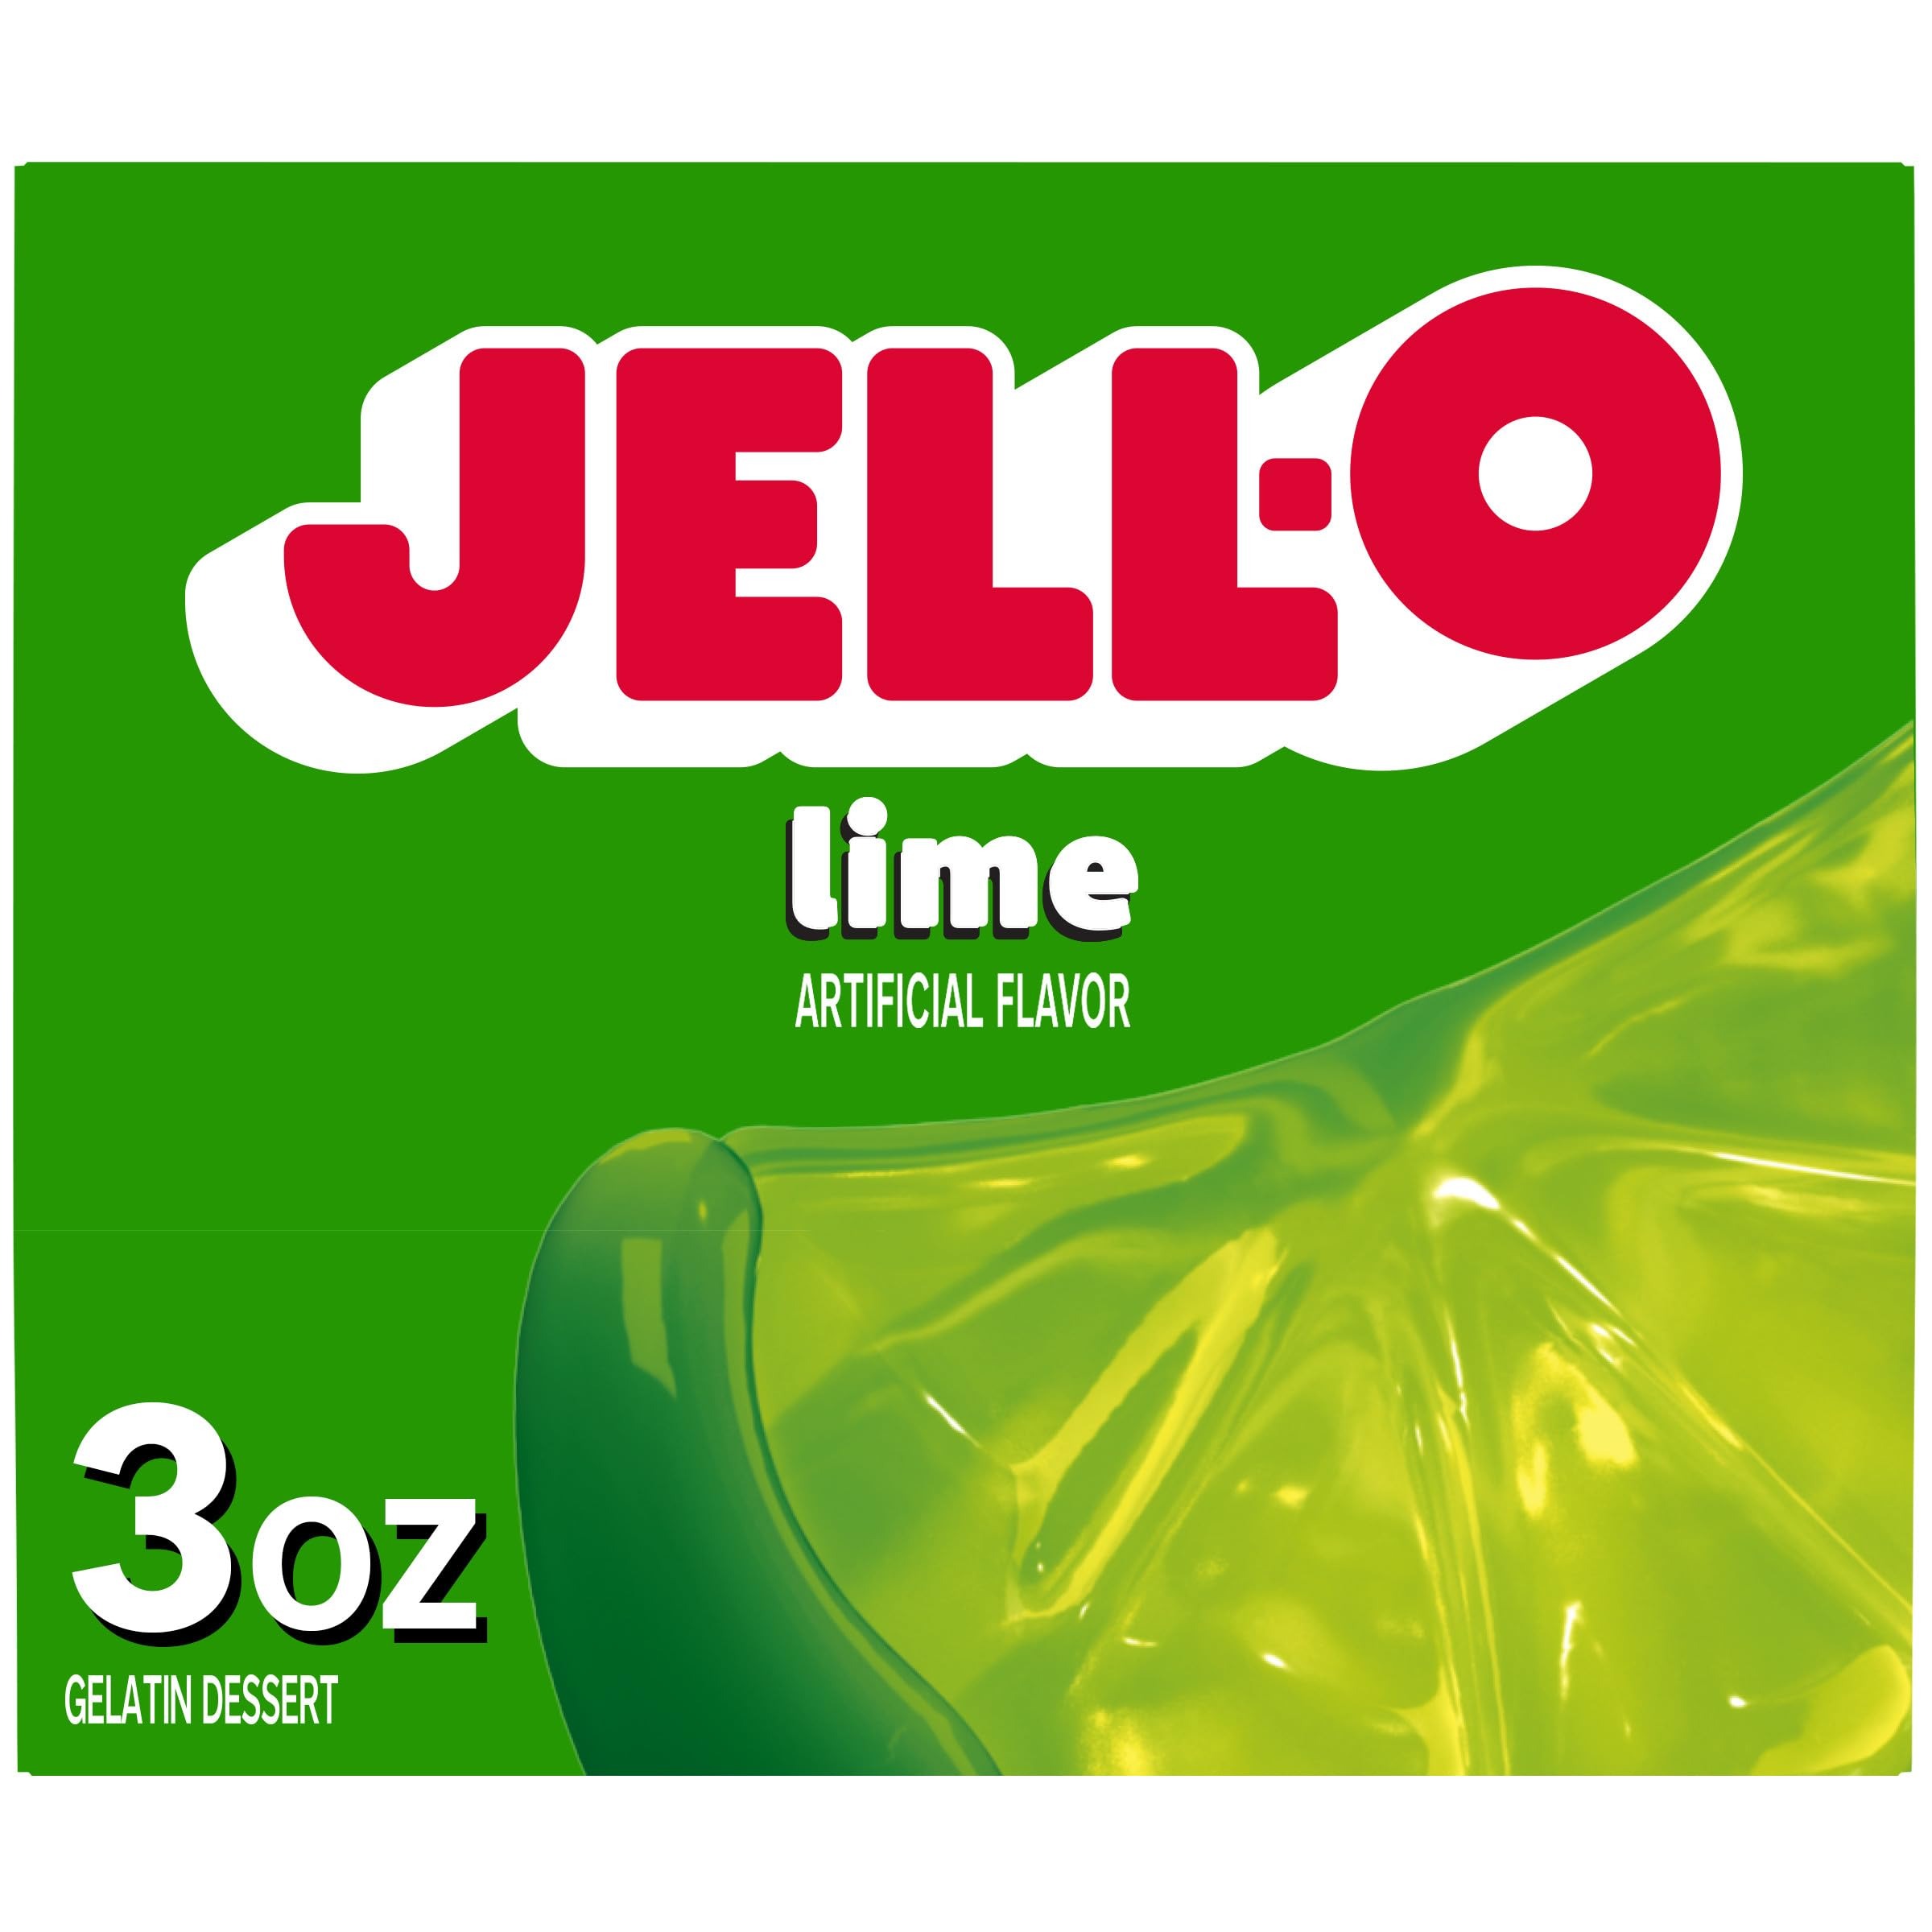
Item Name: Jell-O Lime Gelatin Mix (3 oz Box)
Bullet Point 1: One 3 oz box of Jell-O Lime Artificially Flavored Gelatin Dessert Mix
Bullet Point 2: Jell-O Lime Artificially Flavored Gelatin Dessert Mix is a sweet treat on its own as well as a perfect ingredient for desserts
Bullet Point 3: Green Jell-O contains 90 calories per serving
Bullet Point 4: To prepare, add 1 cup boiling water to gelatin mix, stir 2 minutes until completely dissolved, stir in 1 cup cold water, then refrigerate 4 hours or until firm
Bullet Point 5: Each Jell-O gelatin dessert mix is individually packaged in a sealed pouch for freshness
Bullet Point 6: Every package makes 4, 1/2-cup servings
Bullet Point 7: SNAP & EBT eligible food item
Value: 3.0
Unit: Ounce

Price: 1.79